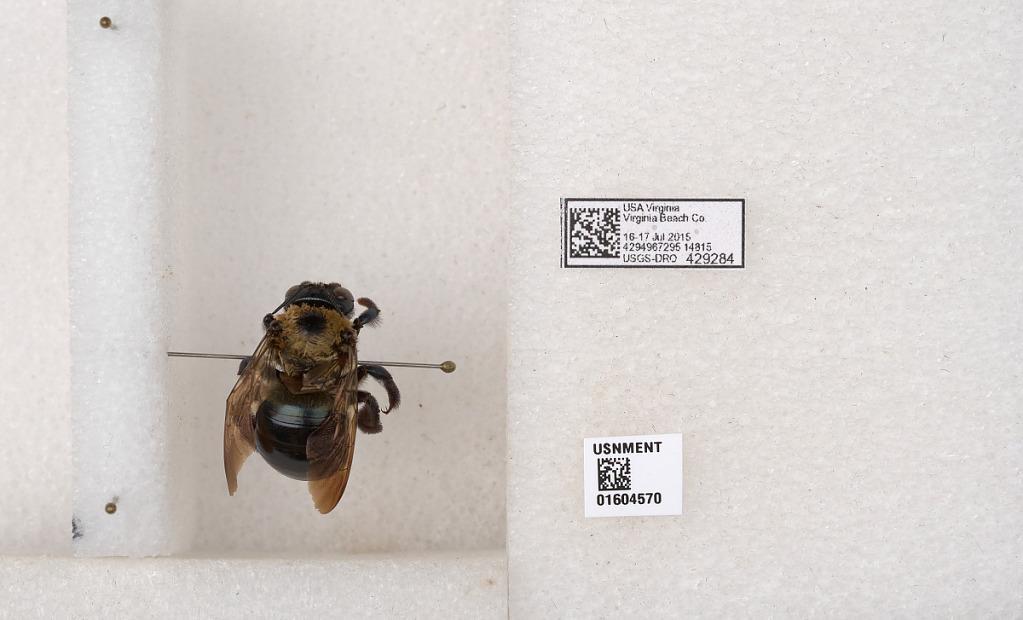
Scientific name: Xylocopa (Xylocopoides) virginica virginica (Linnaeus)
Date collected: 2015-7-16
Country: United States
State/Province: Virginia
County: Virginia Beach